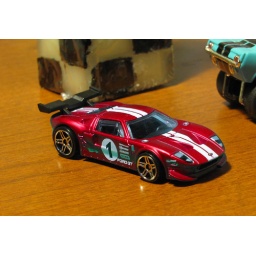
Hopefully this car will actually be released in red and also in the popular Gulf scheme later!